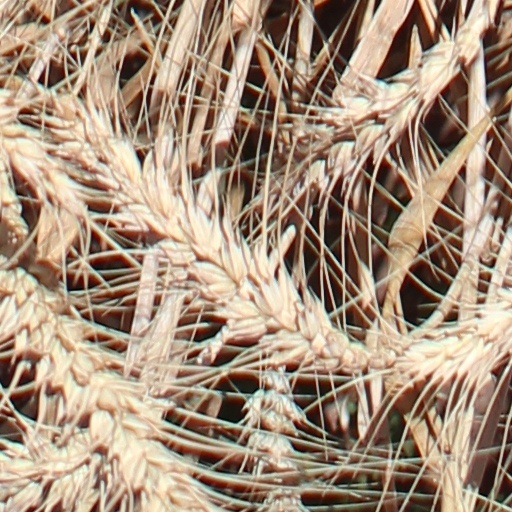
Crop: wheat